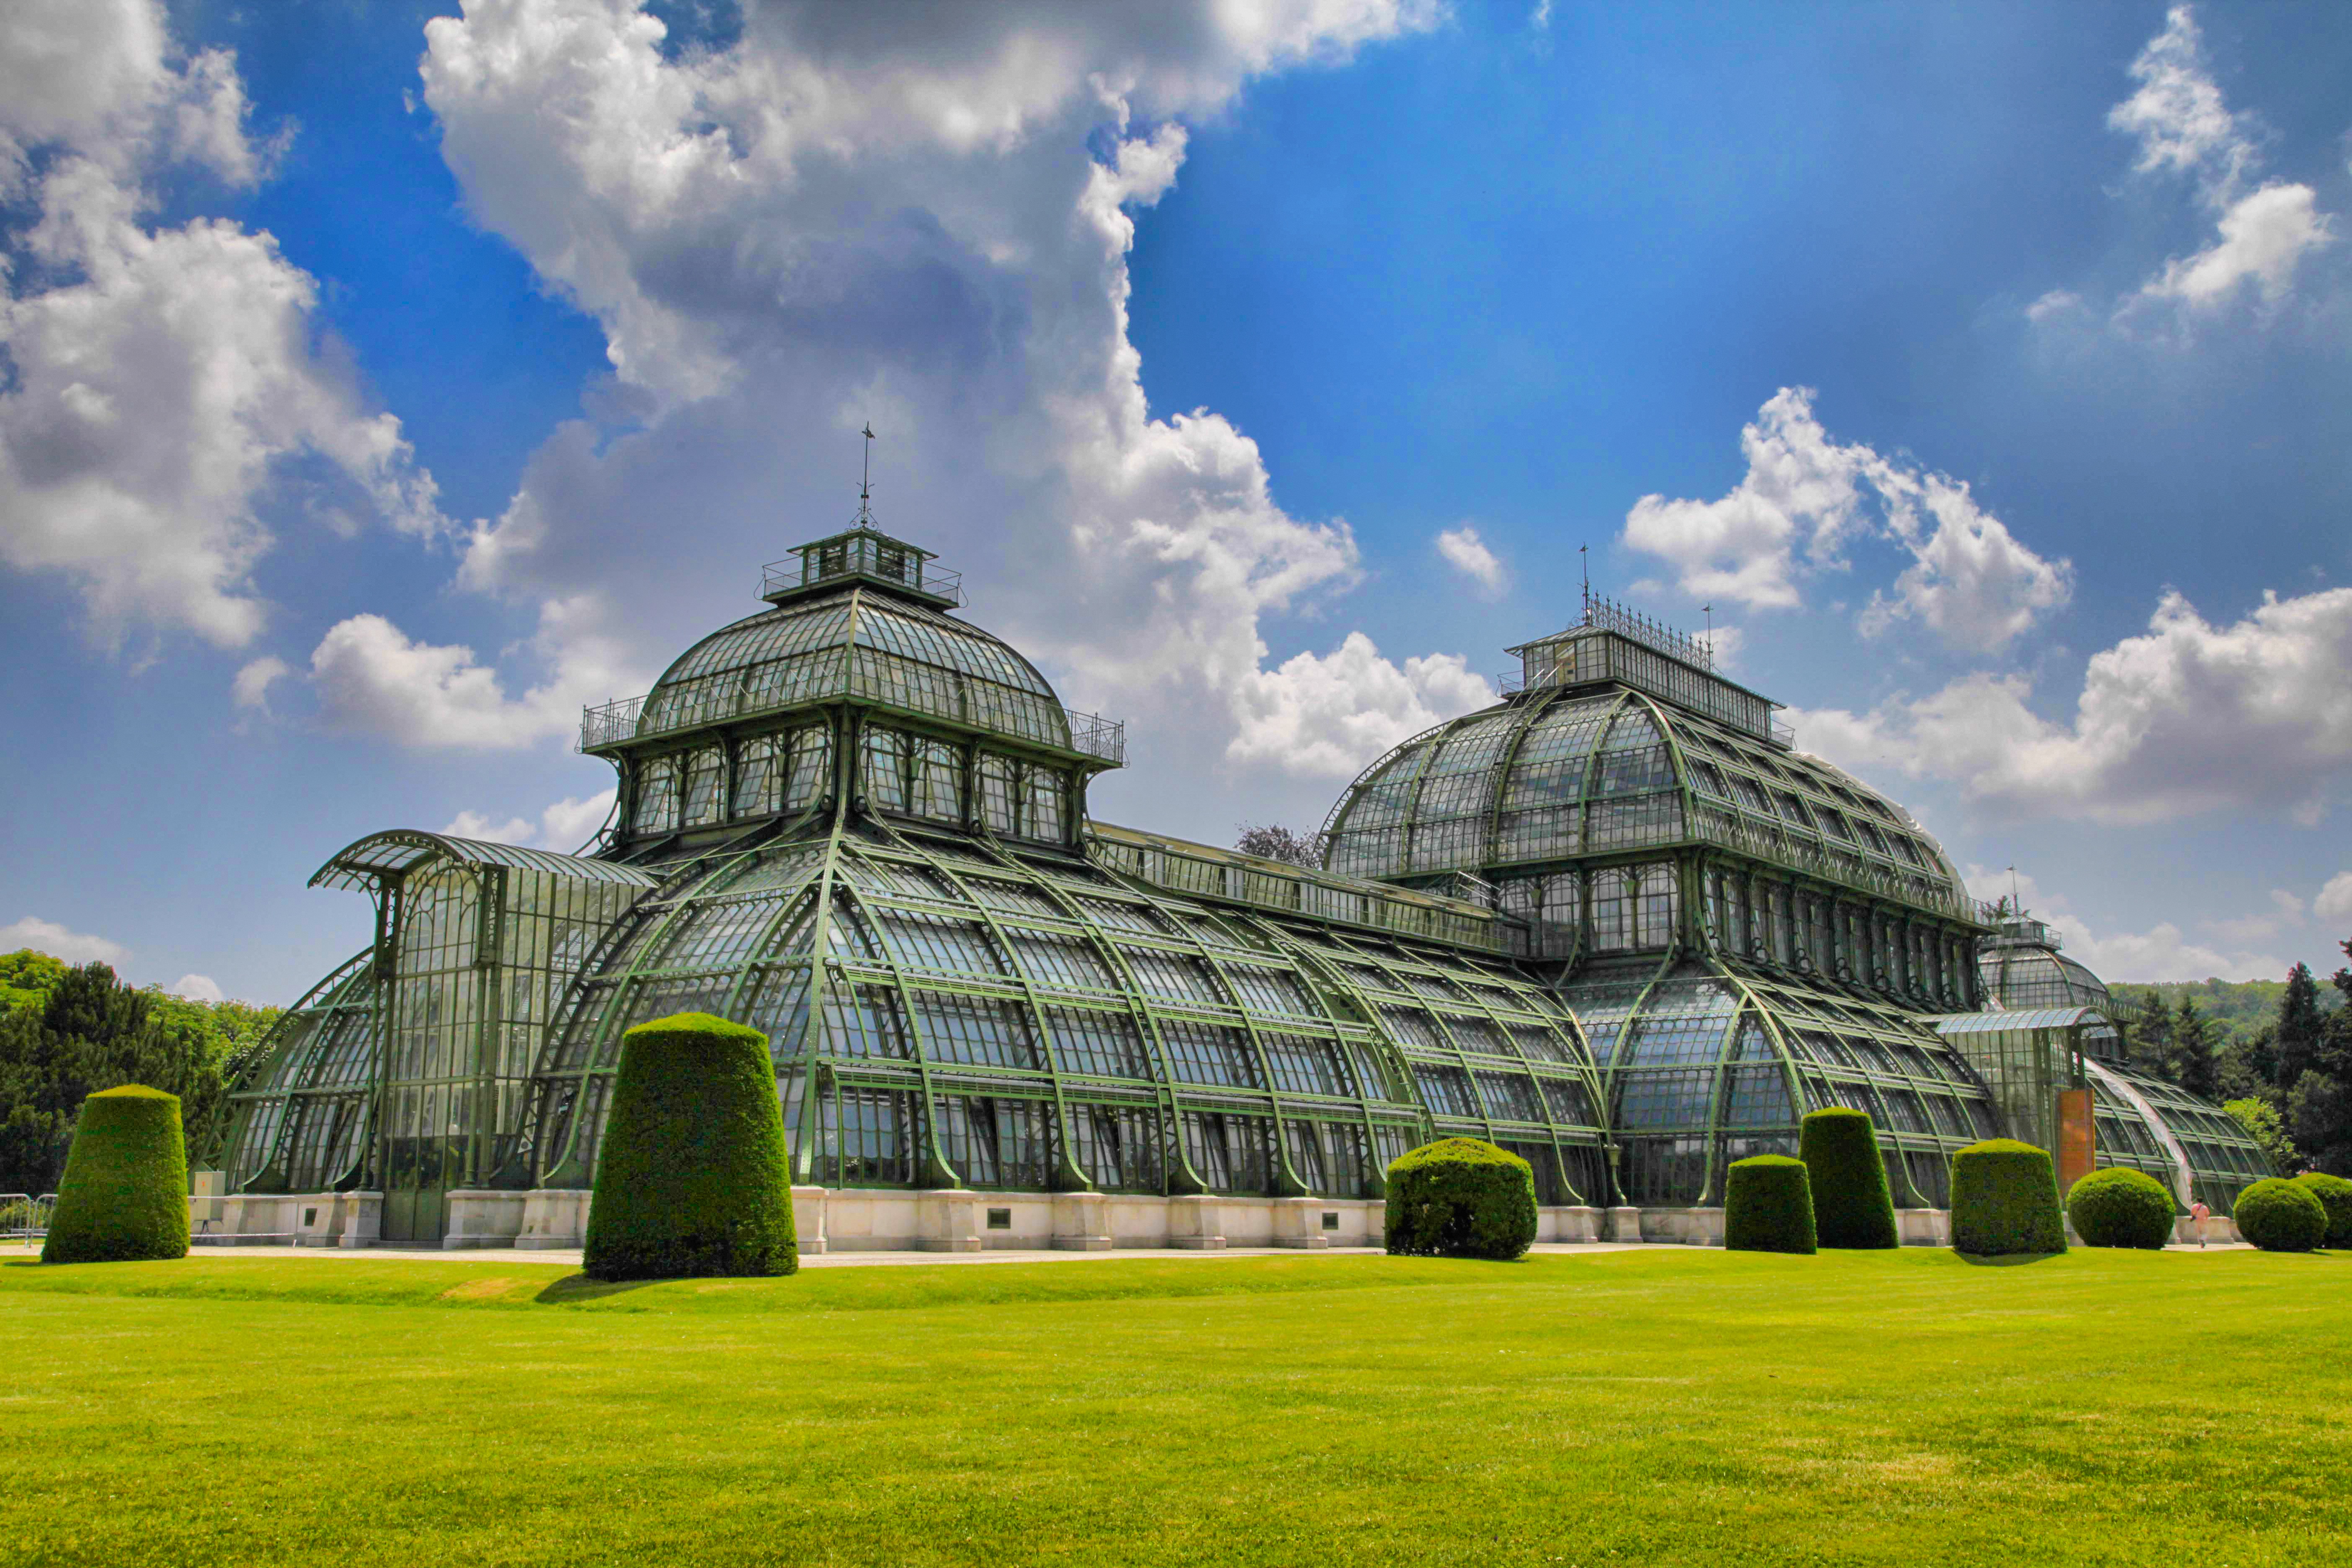
sky, lawn, sunlight, flower, park, landmark, place of worship, clouds, vienna, dome, estate, schonbrunn, rural area, palm house